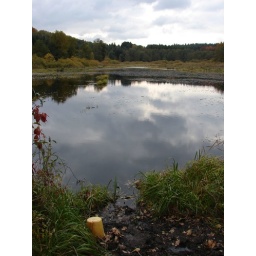
Autumn sky in water